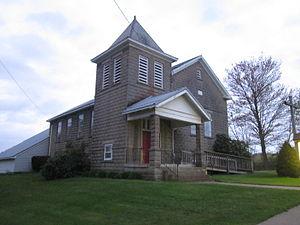
Hartstown est une census-designated place située dans le comté de Crawford, dans le Commonwealth de Pennsylvanie, aux États-Unis. Sa population s’élevait à 201 habitants lors du recensement de 2010.
West Fallowfield Township est un township, situé au sud-ouest du comté de Crawford, en Pennsylvanie, aux États-Unis. En 2010, il comptait une population de 605 habitants.